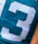
Number: 3